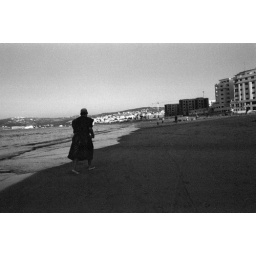
Man running to help pulling fishing nets in Tangiers' beach